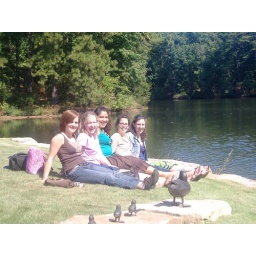
girls by the lake